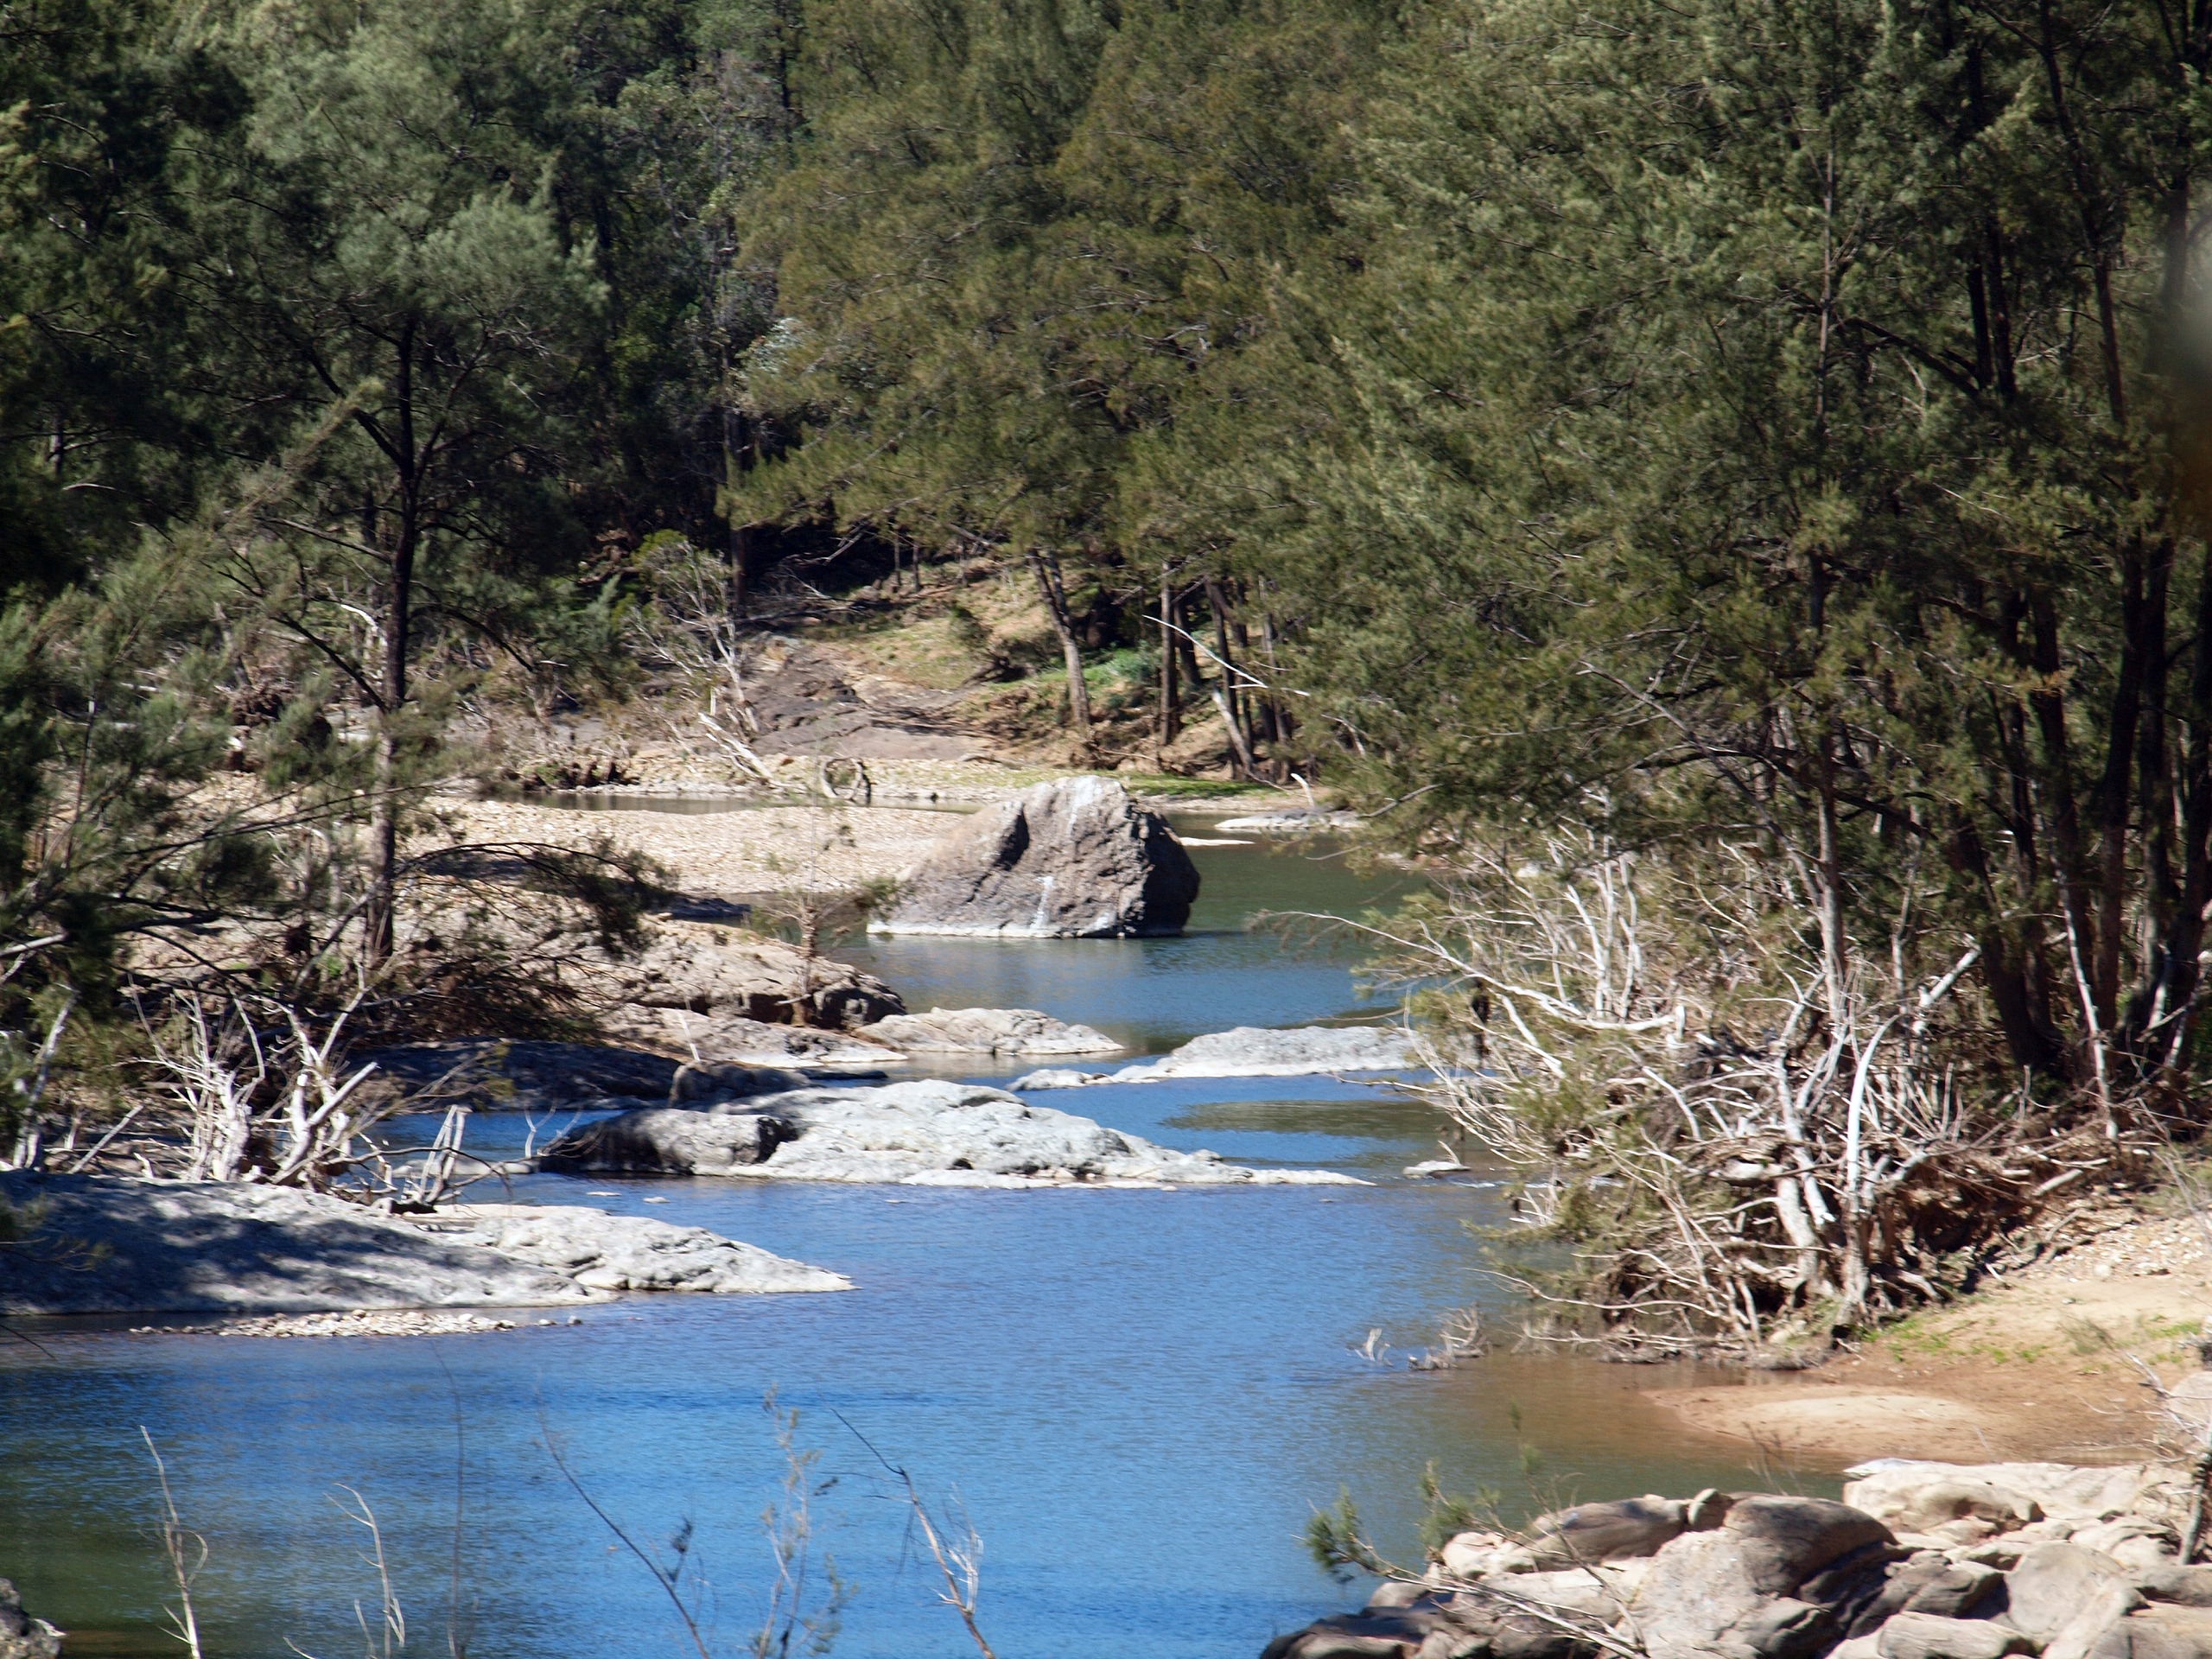
landscape, tree, water, nature, forest, wilderness, lake, river, stream, rapid, reservoir, body of water, trees, rocks, stones, water feature, water stream